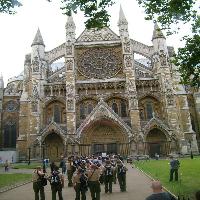
Weather: cloudy or overcast